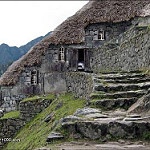
Label: buildings